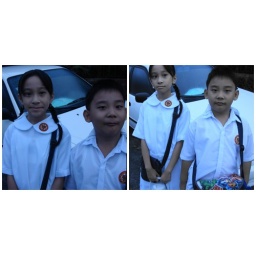
Waiting for our school service.We're wearing our Gala Uniform in school.Nicole wearing her white dress and Kurt,his black pants and white polo shirt.